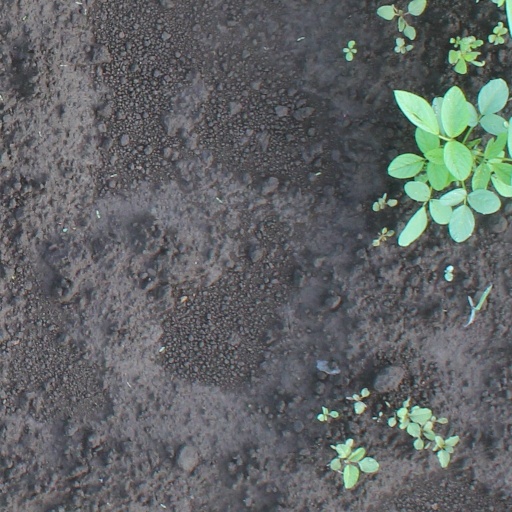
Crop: soybean